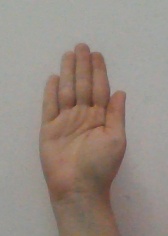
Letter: seen